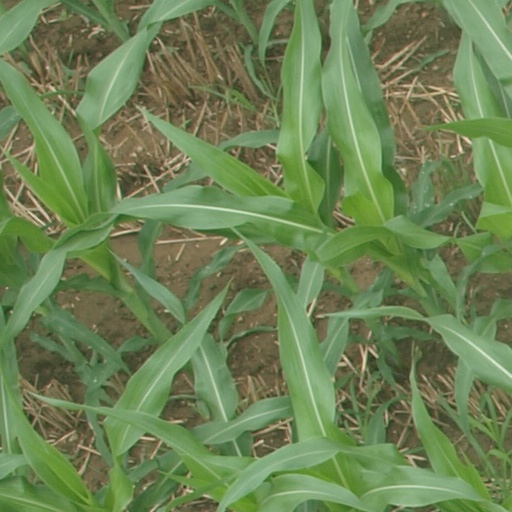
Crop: maize; corn